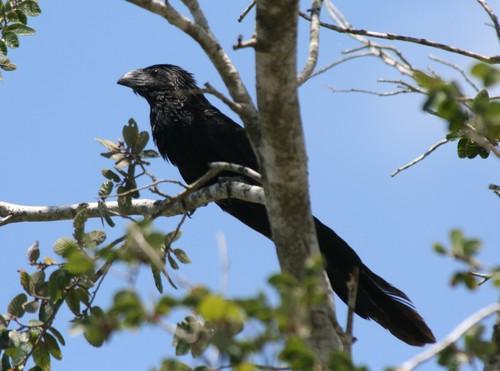
A photo of a groove billed ani